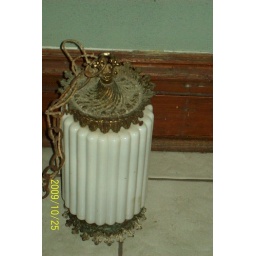
Chandelier glass globe, brass, candle like lights around rim and brass.